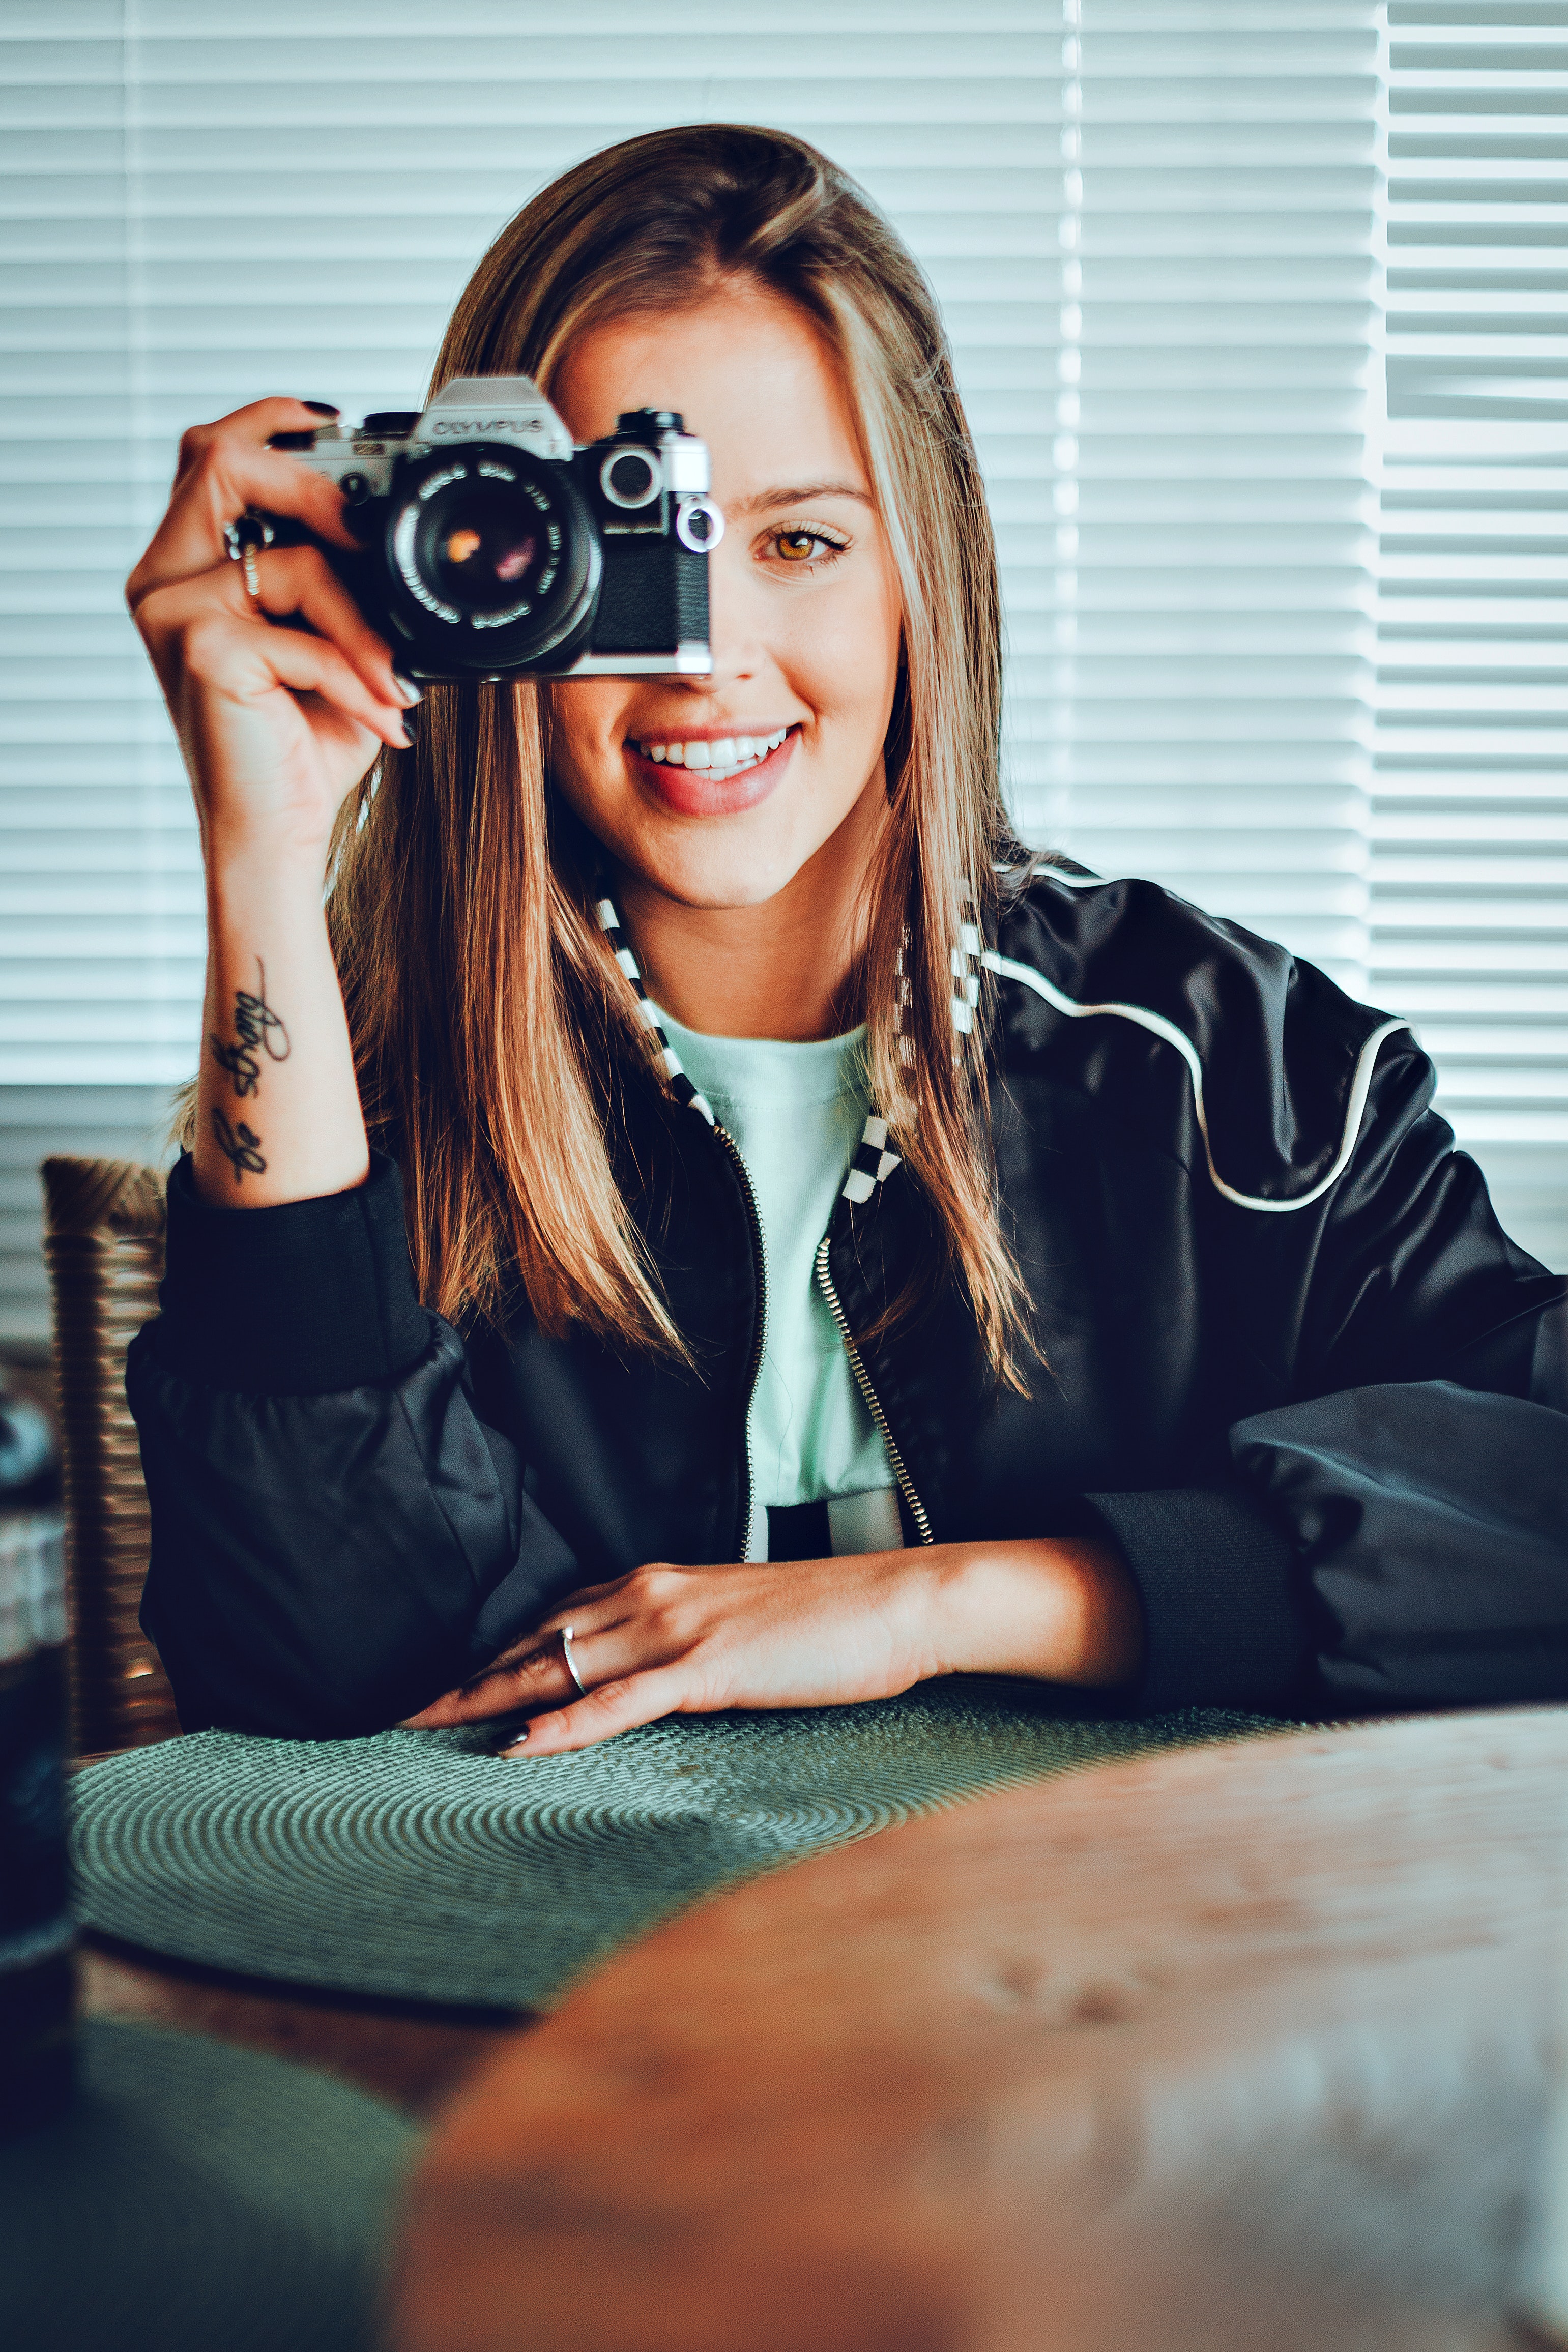
photograph, cameras optics, Point and shoot camera, camera, skin, selfie, photography, smile, cool, blond, photographer, long hair, room, sitting, fun, digital camera, stock photography, brown hair, jeans, reflection, happy, portrait, single lens reflex camera, portrait photography, flash photography, reflex camera, glasses